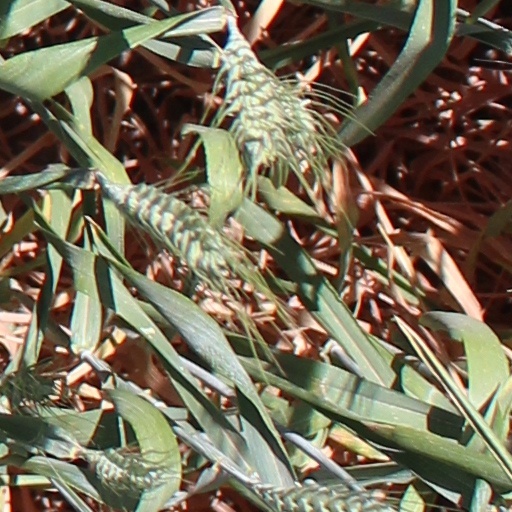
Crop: wheat